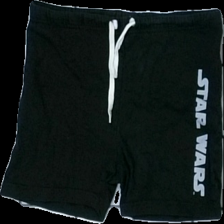
View: front
Type: Shorts
Category: Children
Brand: Not in the list
Brand text on label: star wars
Colors: Black, White
Material: 100% cotton
Pattern: Logo print
Cut: Regular
Size: 110
Season: All
Damage location: middle center
Damage 2 location: top center
Damage 3 location: top right
Price range: <50
Recommended usage: Export
Description: svarta shorts med text fram, urtvättad
Comment: urtvättad